192nd Airlift Squadron

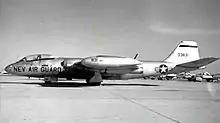
192nd TRS RB-57C 53–3831, about 1964

Returning to Reno the unit was re-formed by 1 January 1953. The 192nd was transferred from Tactical Air Command (TAC) to Air Defense Command (ADC) with a mission of Air Defense over Nevada and Northern California. On 1 November 1954, the 192nd began the transition from the piston-engine, propeller driven F-51D to its first jet aircraft, the F-86A Sabre used as a daylight interceptor. On 1 June 1955, the 192nd was re-designated as the 194th Fighter-Interceptor Squadron.